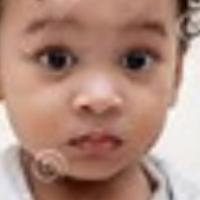
Age group: age 01-10